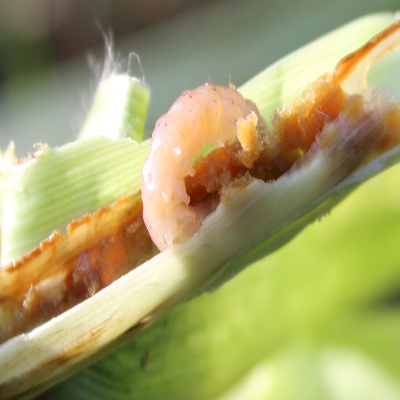
Crop: Maize
Condition: fall armyworm